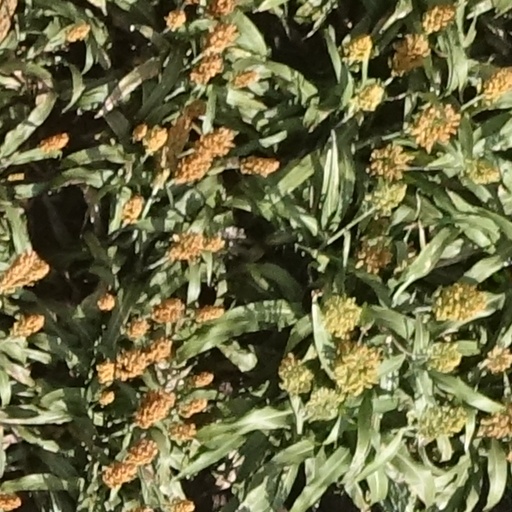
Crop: sorghum